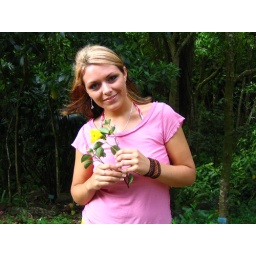
Flower was a gift from a ground worker in a white pickup that she tried &amp;quot;thumbing&amp;quot; a ride from.